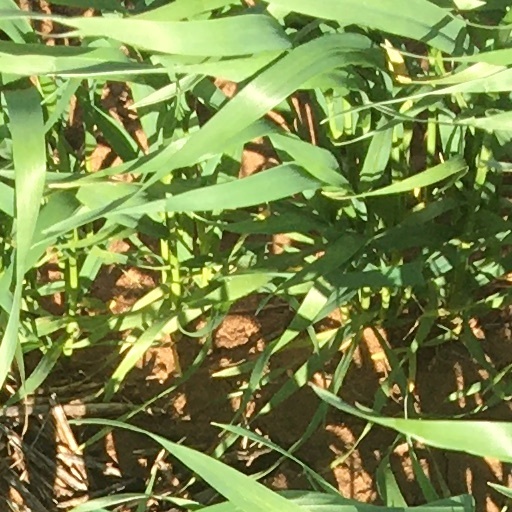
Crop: wheat